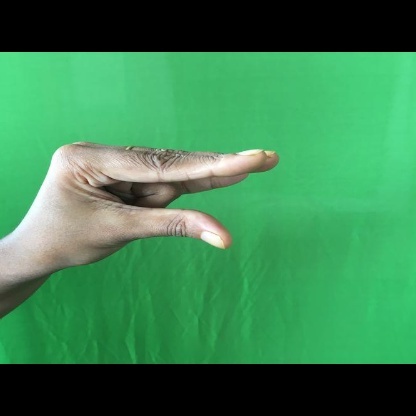
Mudra: Kangulam